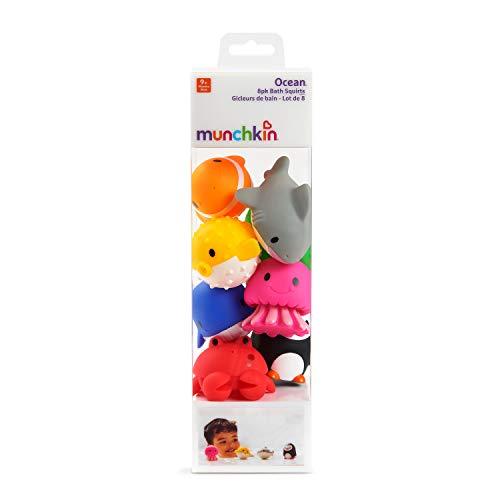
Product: Munchkin Ocean Squirts Bath Toy, 8 pack
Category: Toys & Games | Baby & Toddler Toys | Bath Toys
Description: Includes 8 water-squirting, floating ocean friends.
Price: $8.99